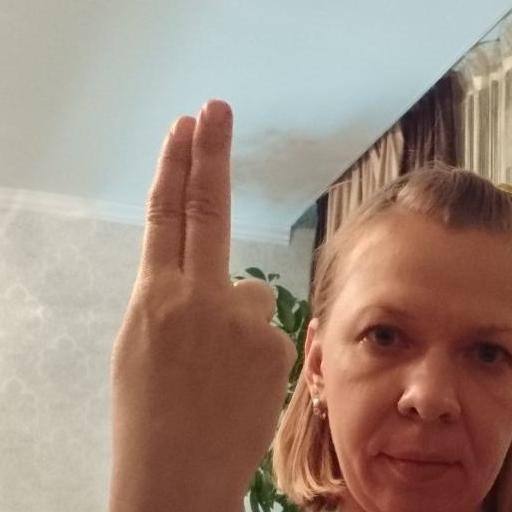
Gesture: two_up_inverted